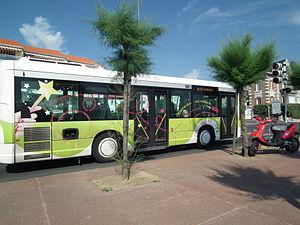
Bus du réseau de transports urbains de Royan Cara'bus
Médis est une commune du sud-ouest de la France, située dans le département de la Charente-Maritime. Ses habitants sont appelés les Médisais et les Médisaises.
Cara’Bus est le réseau de transports urbains qui dessert la ville de Royan et une partie des communes de sa périphérie. Placé sous l’autorité directrice de la Communauté d’agglomération Royan Atlantique, son exploitation est confiée par délégation de service public à la société Transdev Royan Atlantique.
Saint-Georges-de-Didonne est une commune du Sud-Ouest de la France, située dans le département de la Charente-Maritime et la région Nouvelle-Aquitaine. Ses habitants sont appelés les Saint-Georgeais et les Saint-Georgeaises.